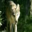
Label: wolf